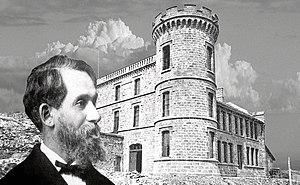
Georges Fabre, né le 6 juin 1844 à Orléans et mort le 21 mai 1911 à Nîmes, est un ingénieur forestier français. Il est célèbre pour son action dans la création de l'observatoire du mont Aigoual et le reboisement du massif.